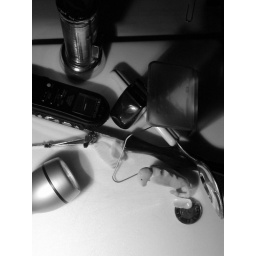
Still life of black and white objects around my desk.